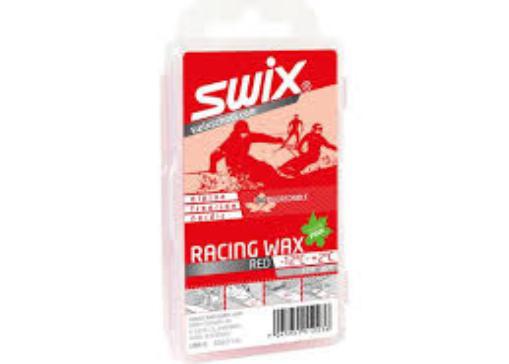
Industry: Sports